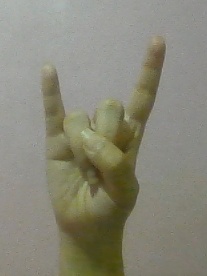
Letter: la